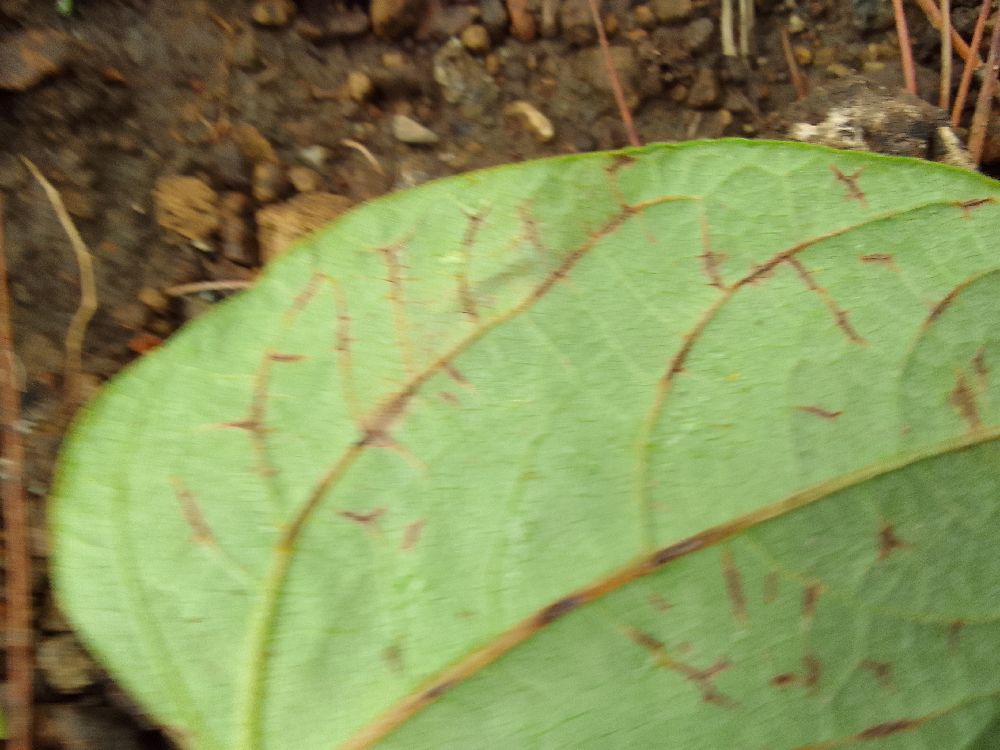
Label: anthracnose